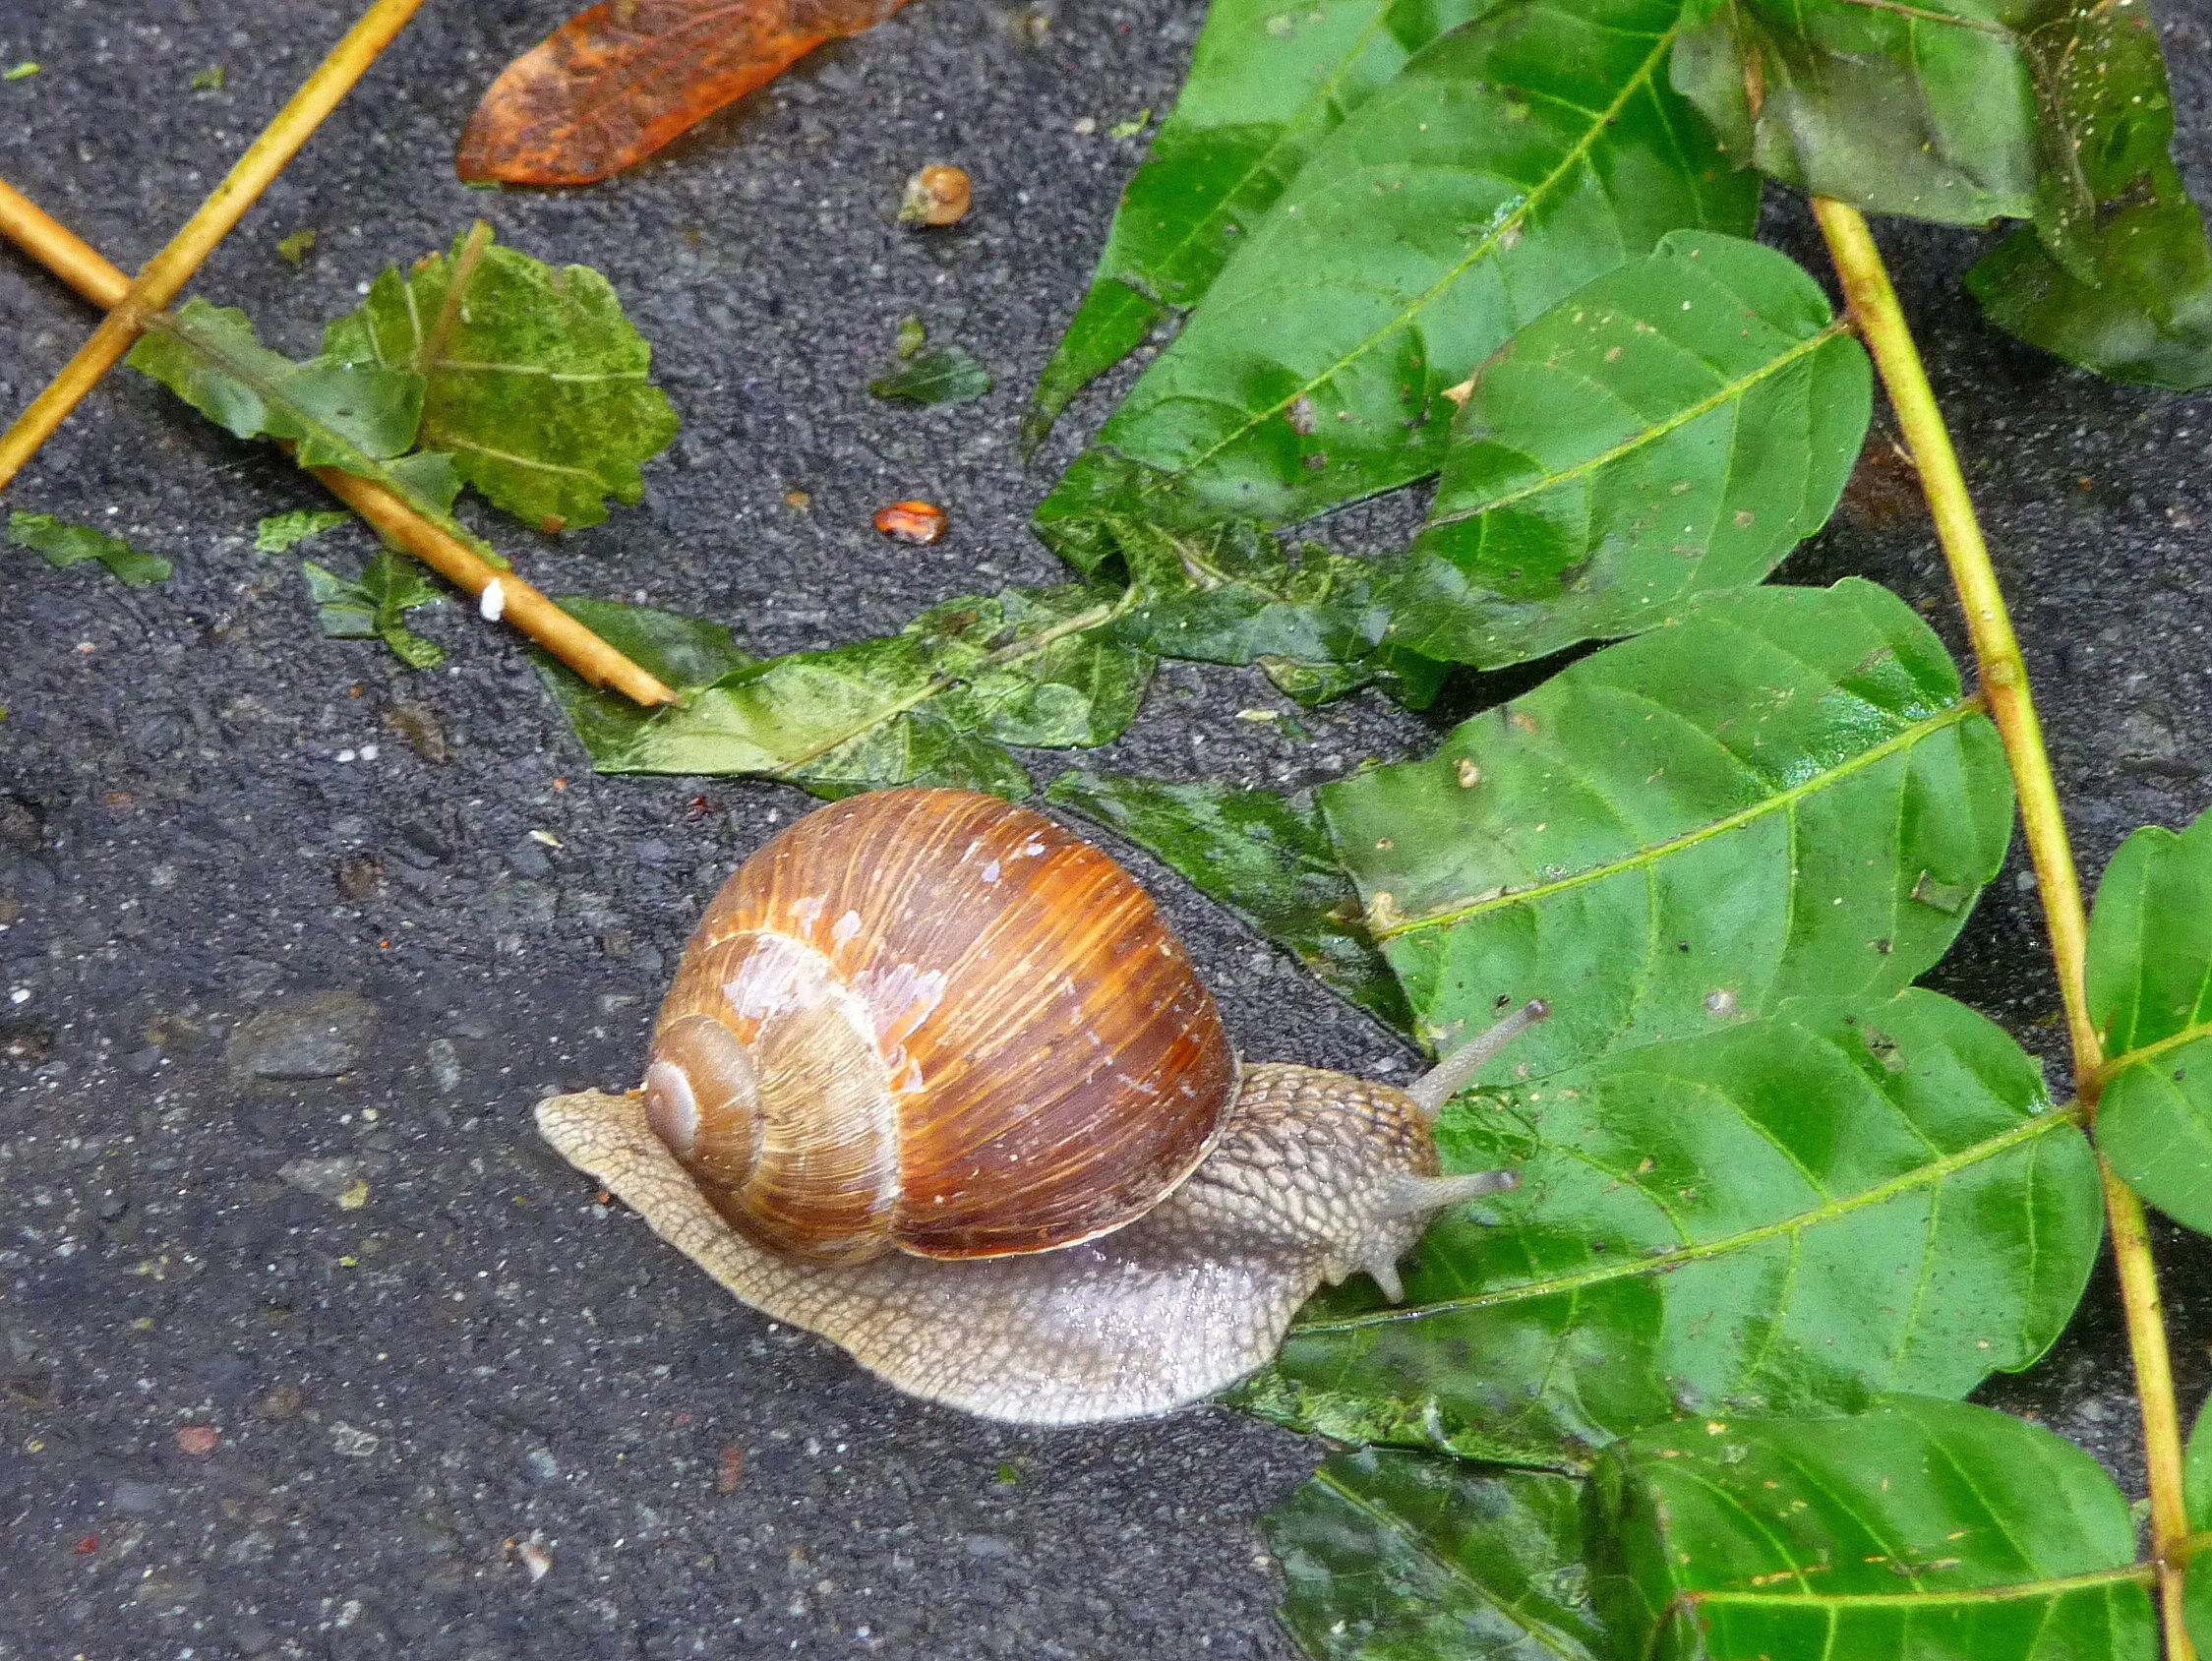
nature, leaf, summer, green, fauna, invertebrate, snail, slide, slow, escargot, molluscs, green leaf, snail shell, sea snail, inch, snails and slugs